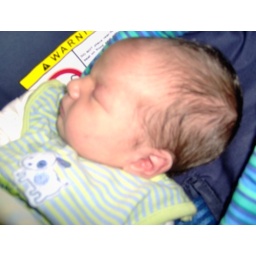
Sleeping in the car seat - day five